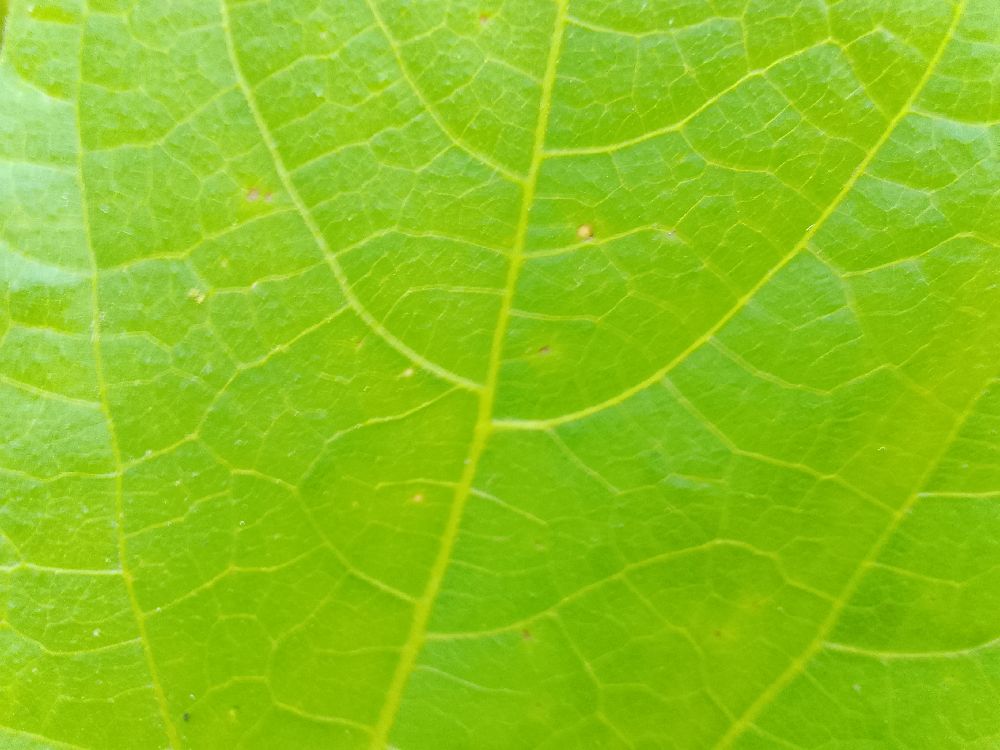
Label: healthy